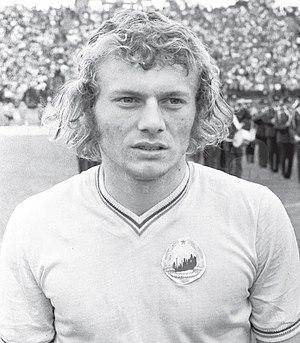
Ilie Balaci, né le 13 septembre 1956 à Bistreț et mort le 21 octobre 2018 à Craiova, était un footballeur international et entraîneur de football roumain. Il est considéré comme le meilleur footballeur roumain de tous les temps.